Péter Bajzát

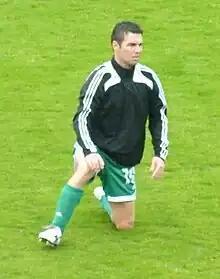
Bajzát in 2009

Péter Bajzát (born 22 June 1981) is a Hungarian former professional footballer who played as a forward.